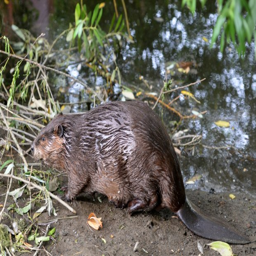
a beaver is spotted on the banks .